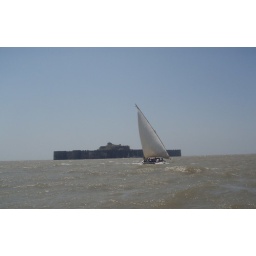
A sail boat with the fort in the background.